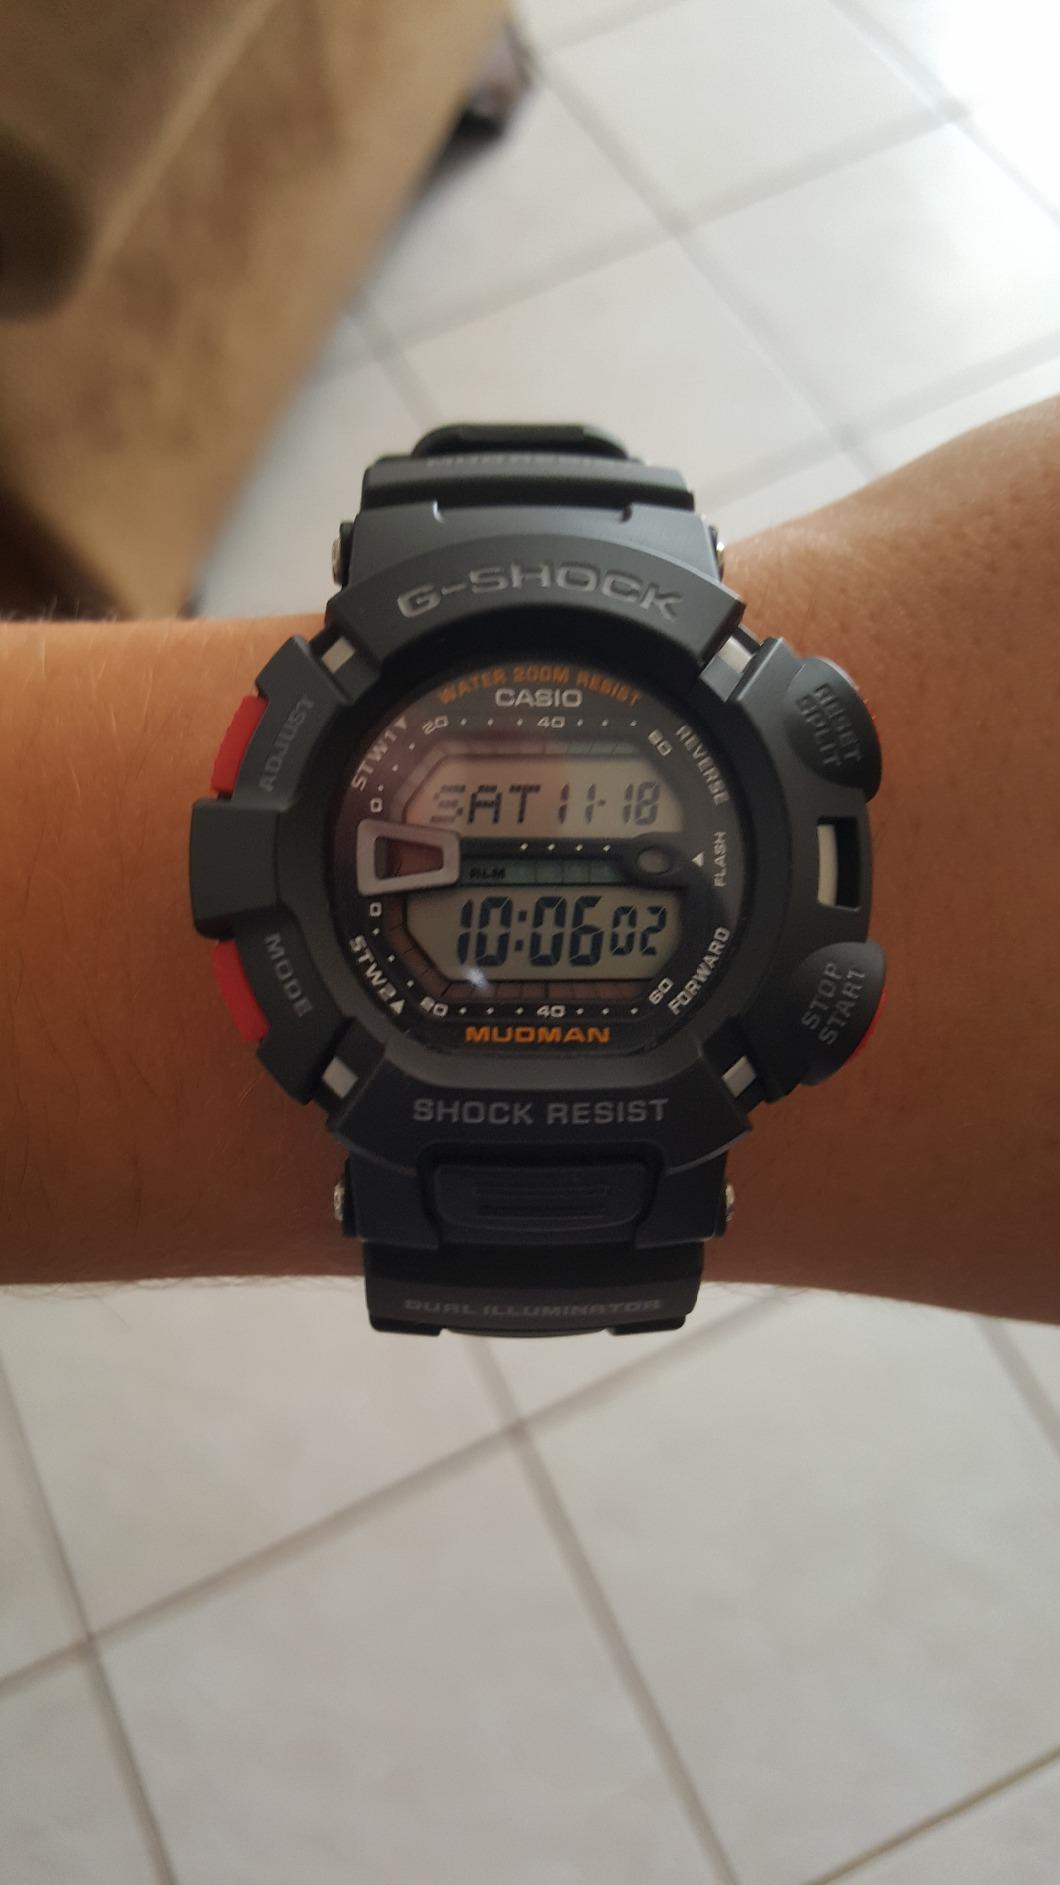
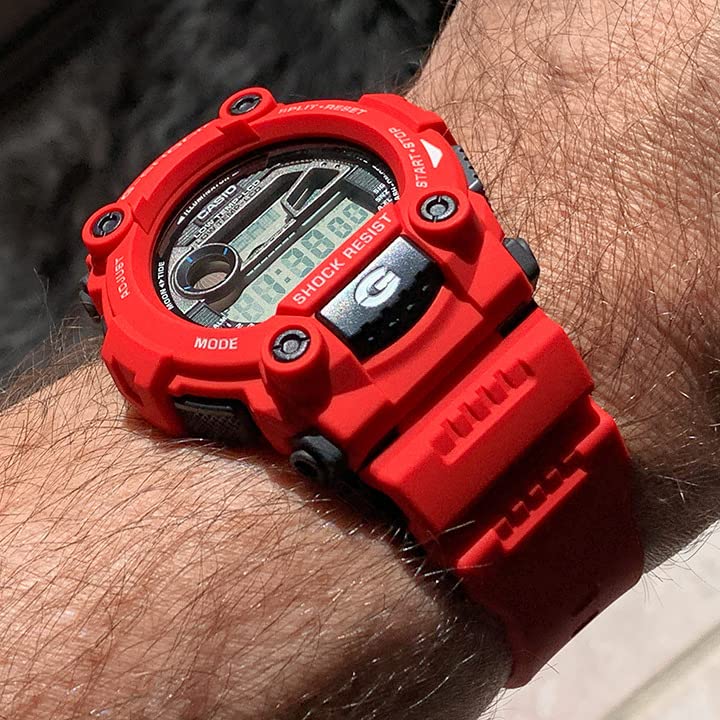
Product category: accessories_watch
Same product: no